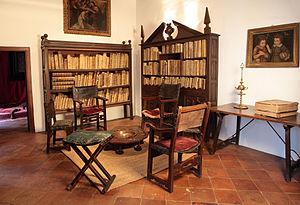
La Casa-Museo de Lope de Vega est un musée madrilène qui se trouve au numéro 11 de la rue Cervantes.